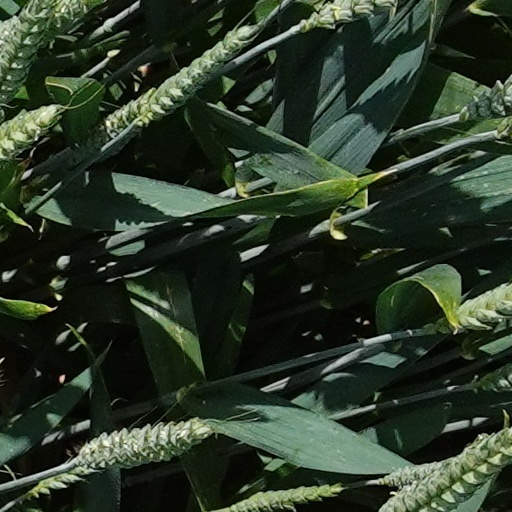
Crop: wheat